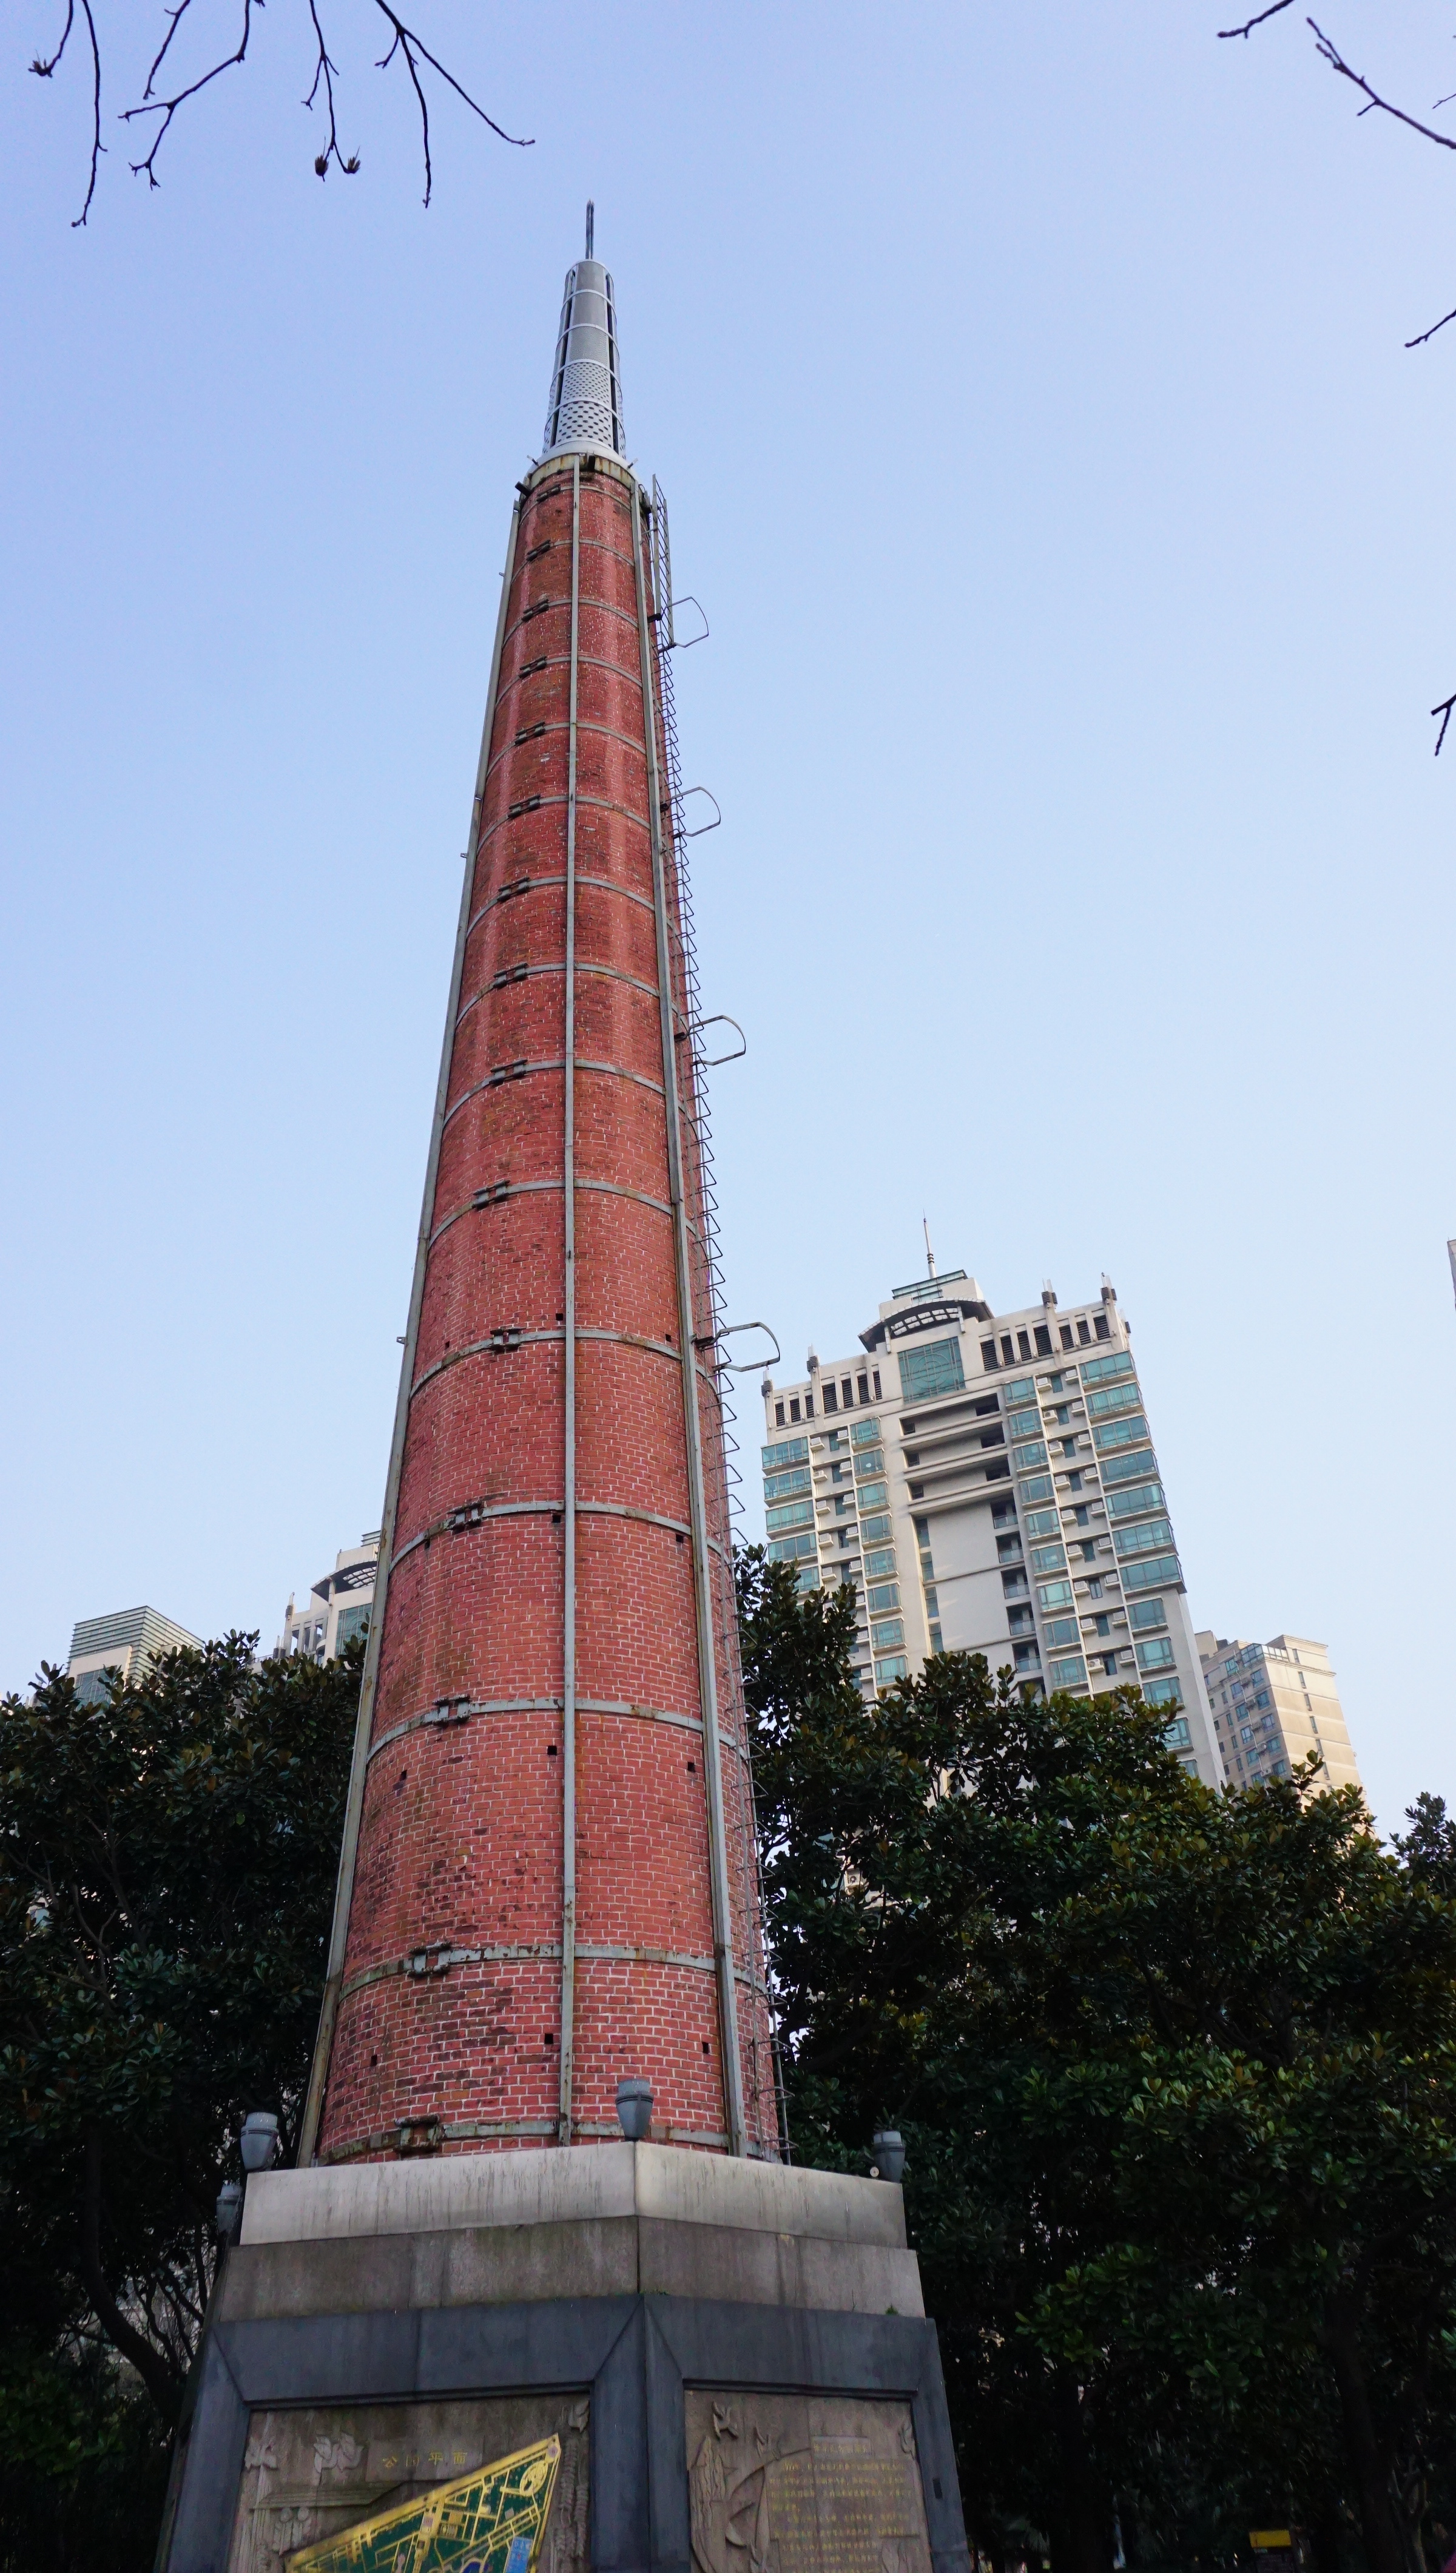
natural, landmark, tower, spire, monument, obelisk, skyscraper, steeple, architecture, building, national historic landmark, urban area, city, metropolitan area, tower block, shot tower, condominium